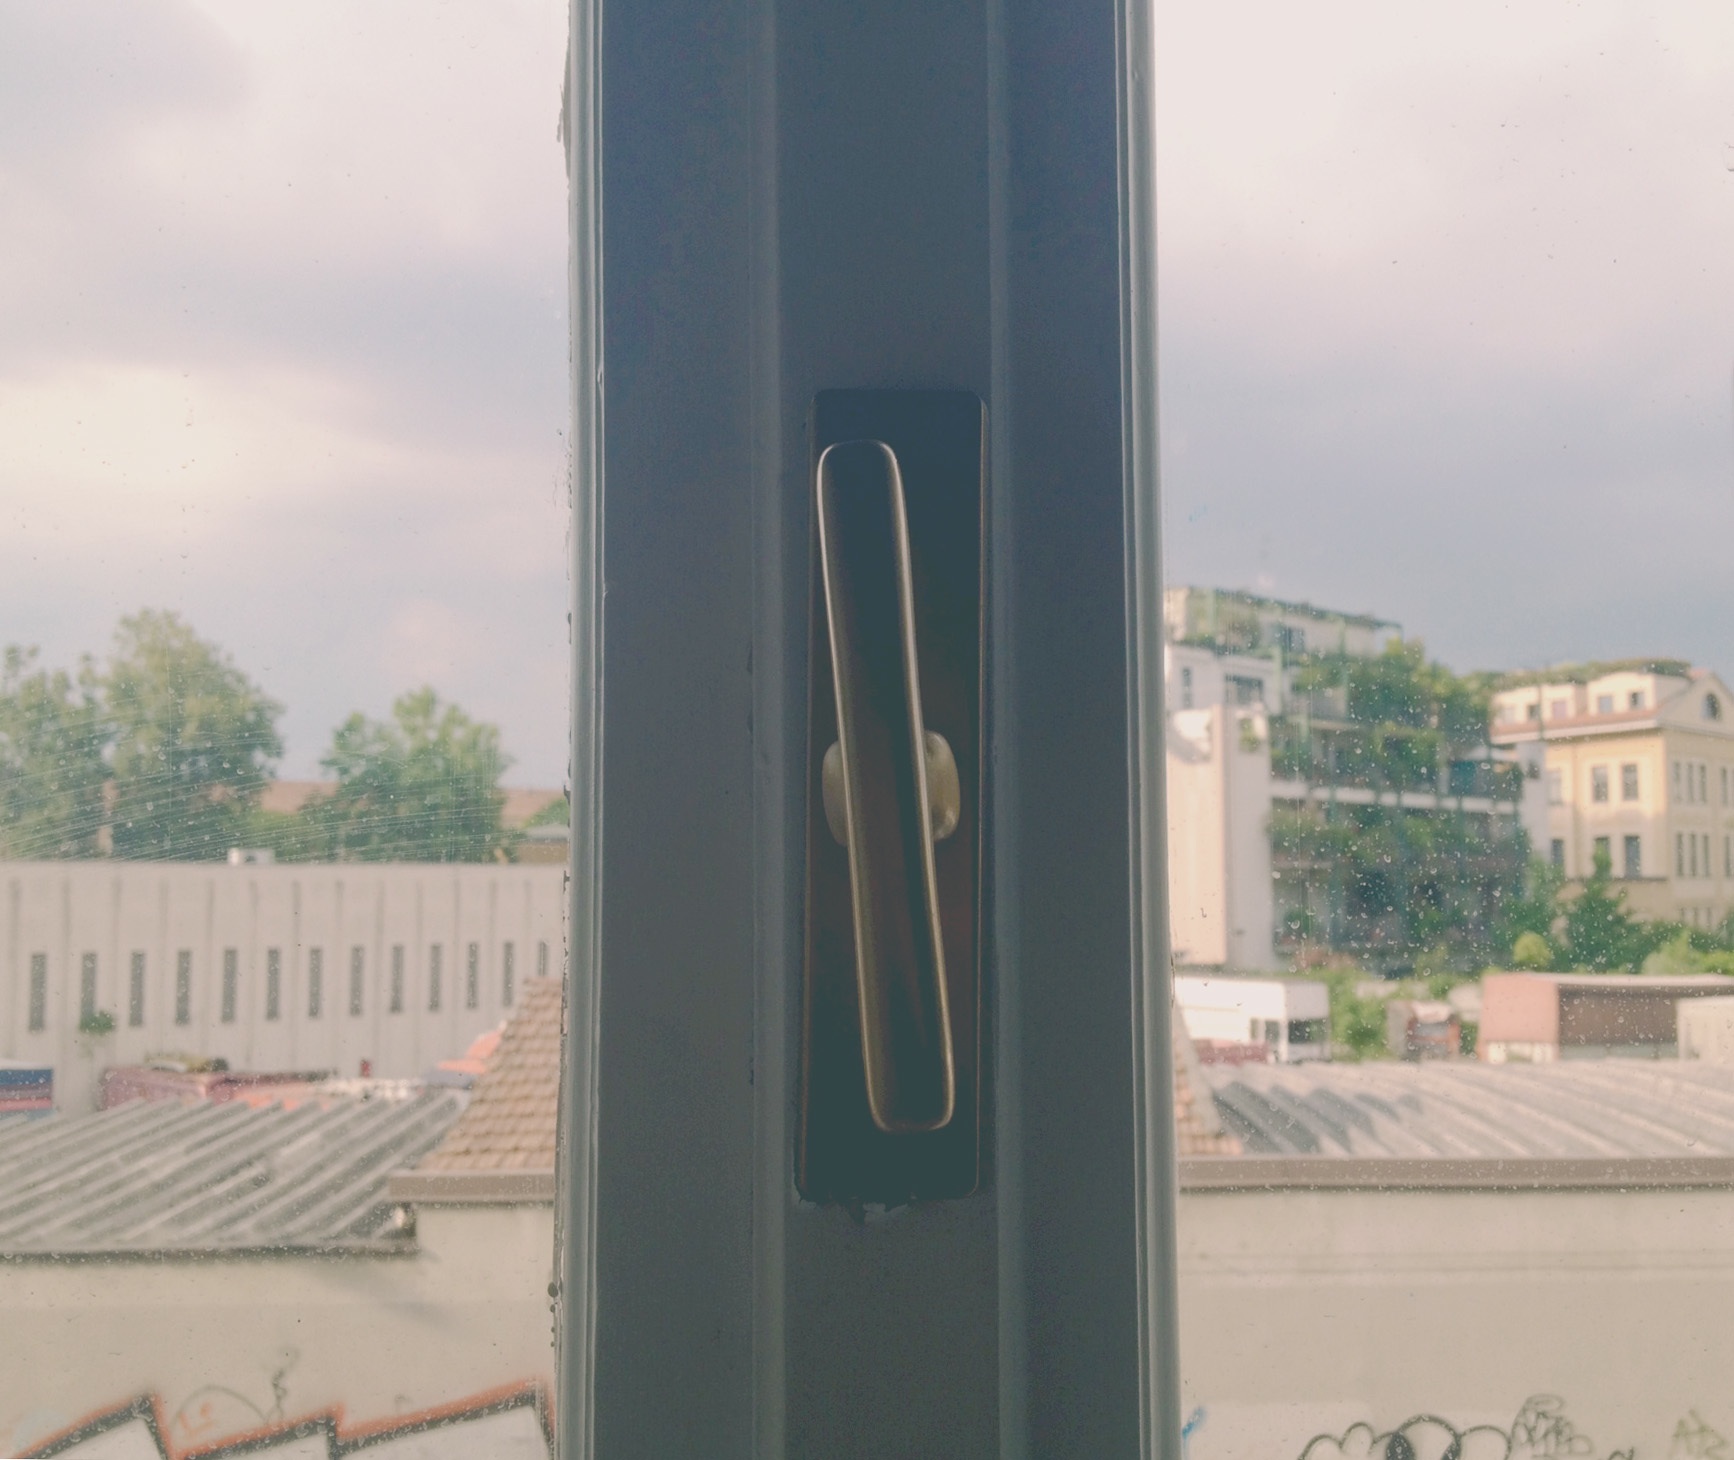
monument, vehicle, facade, memorial